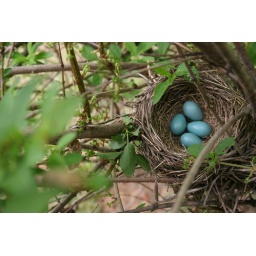
We found this nest under my son's bedroom window just last week.